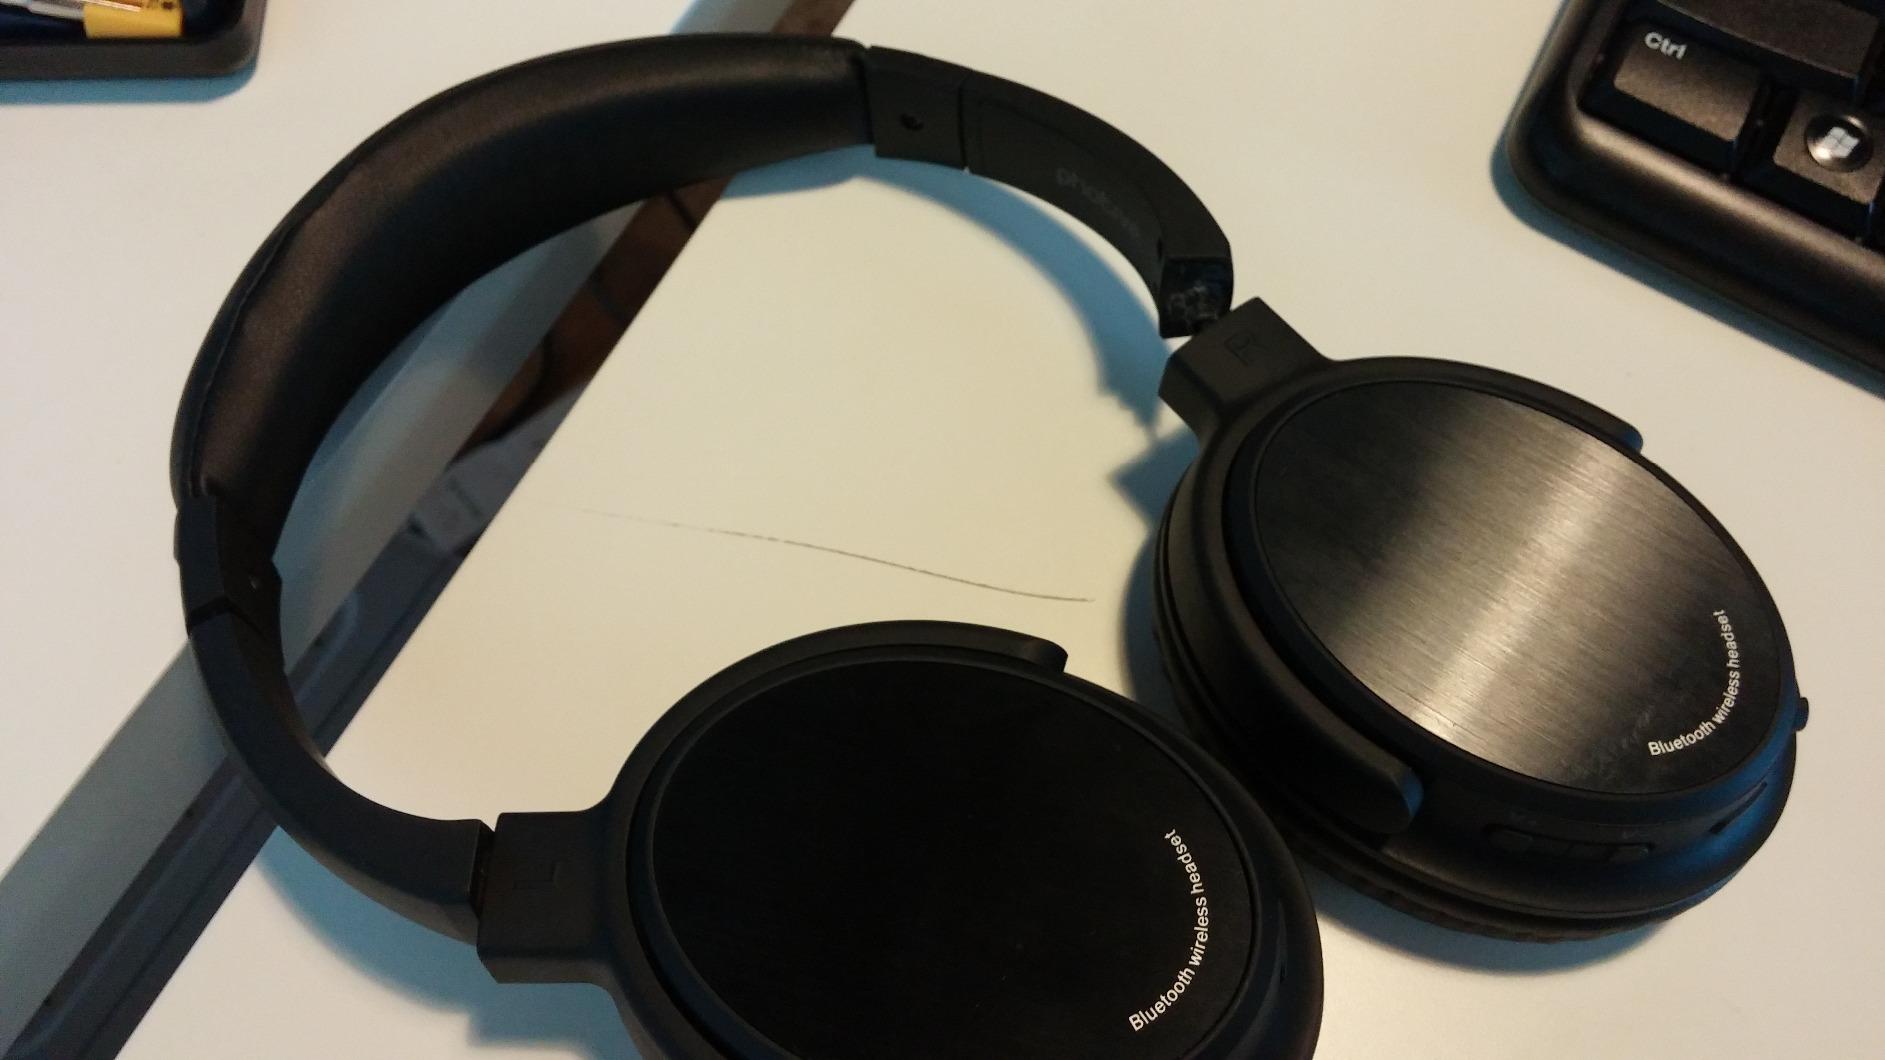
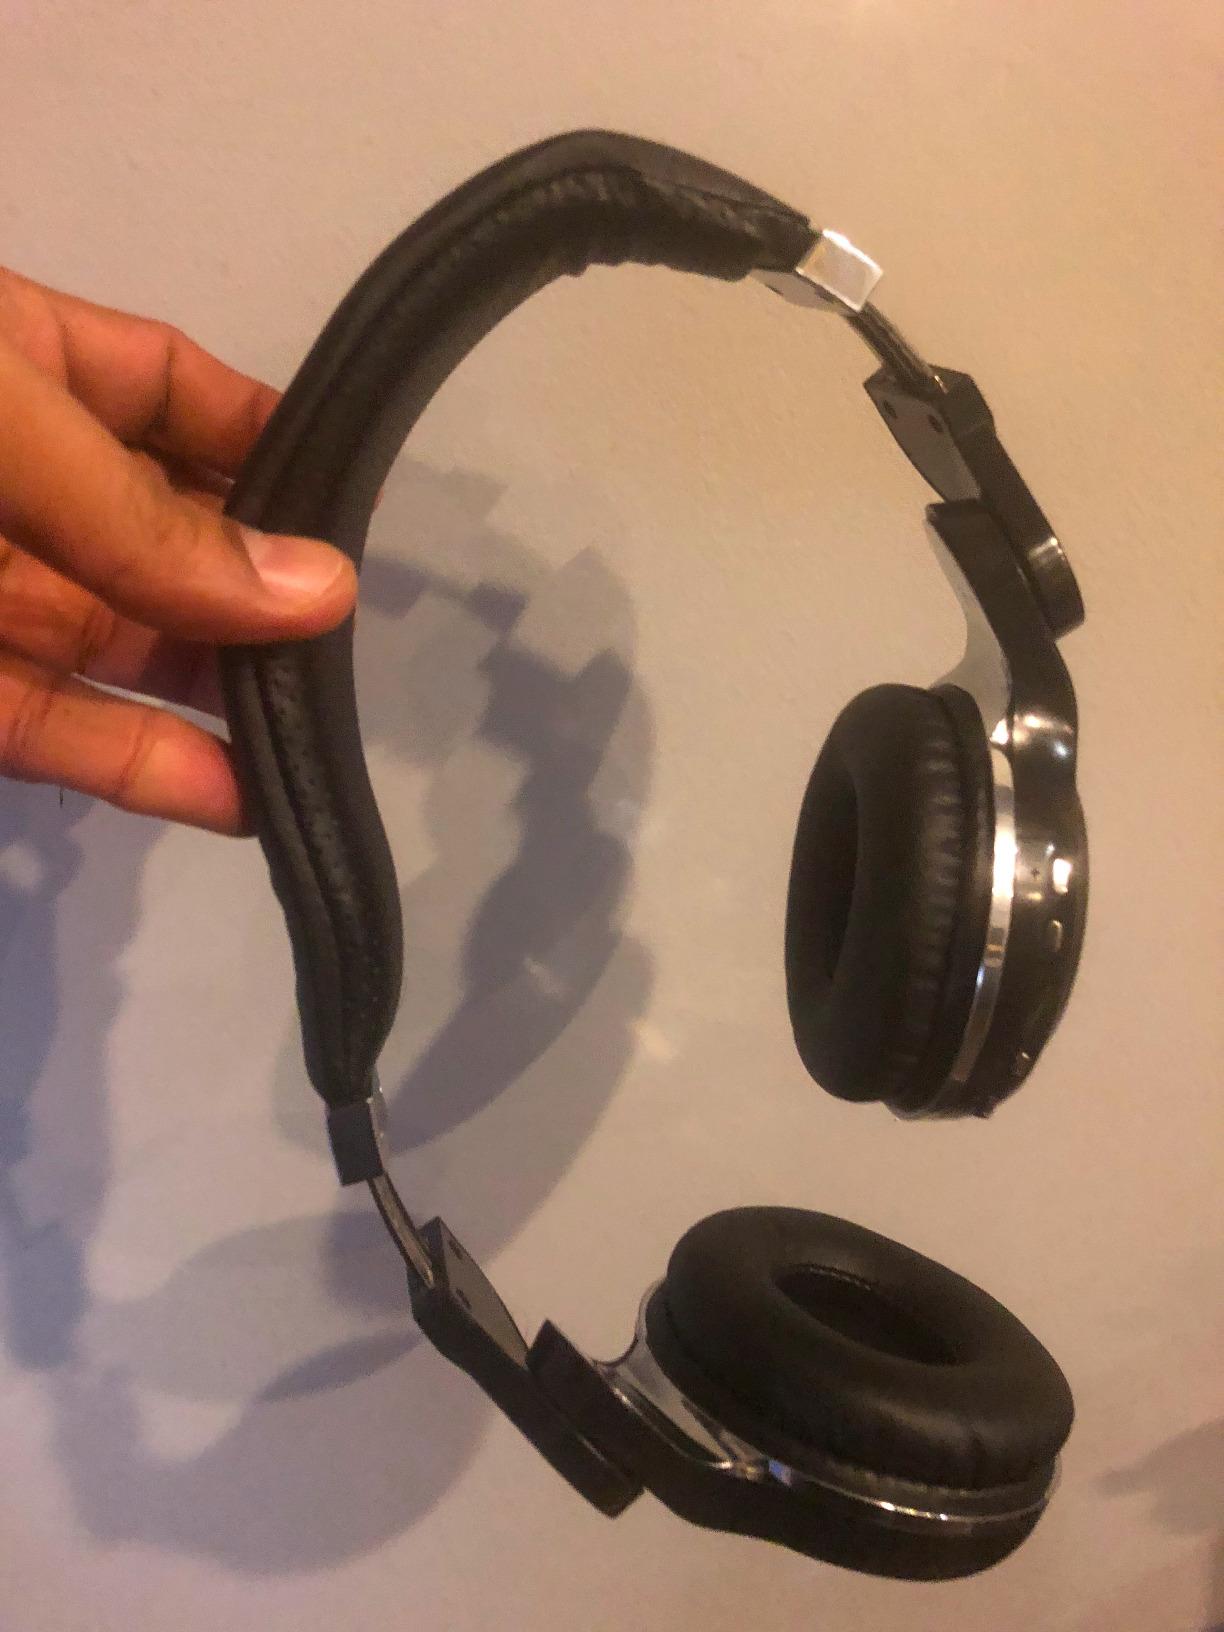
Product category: headphones
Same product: no